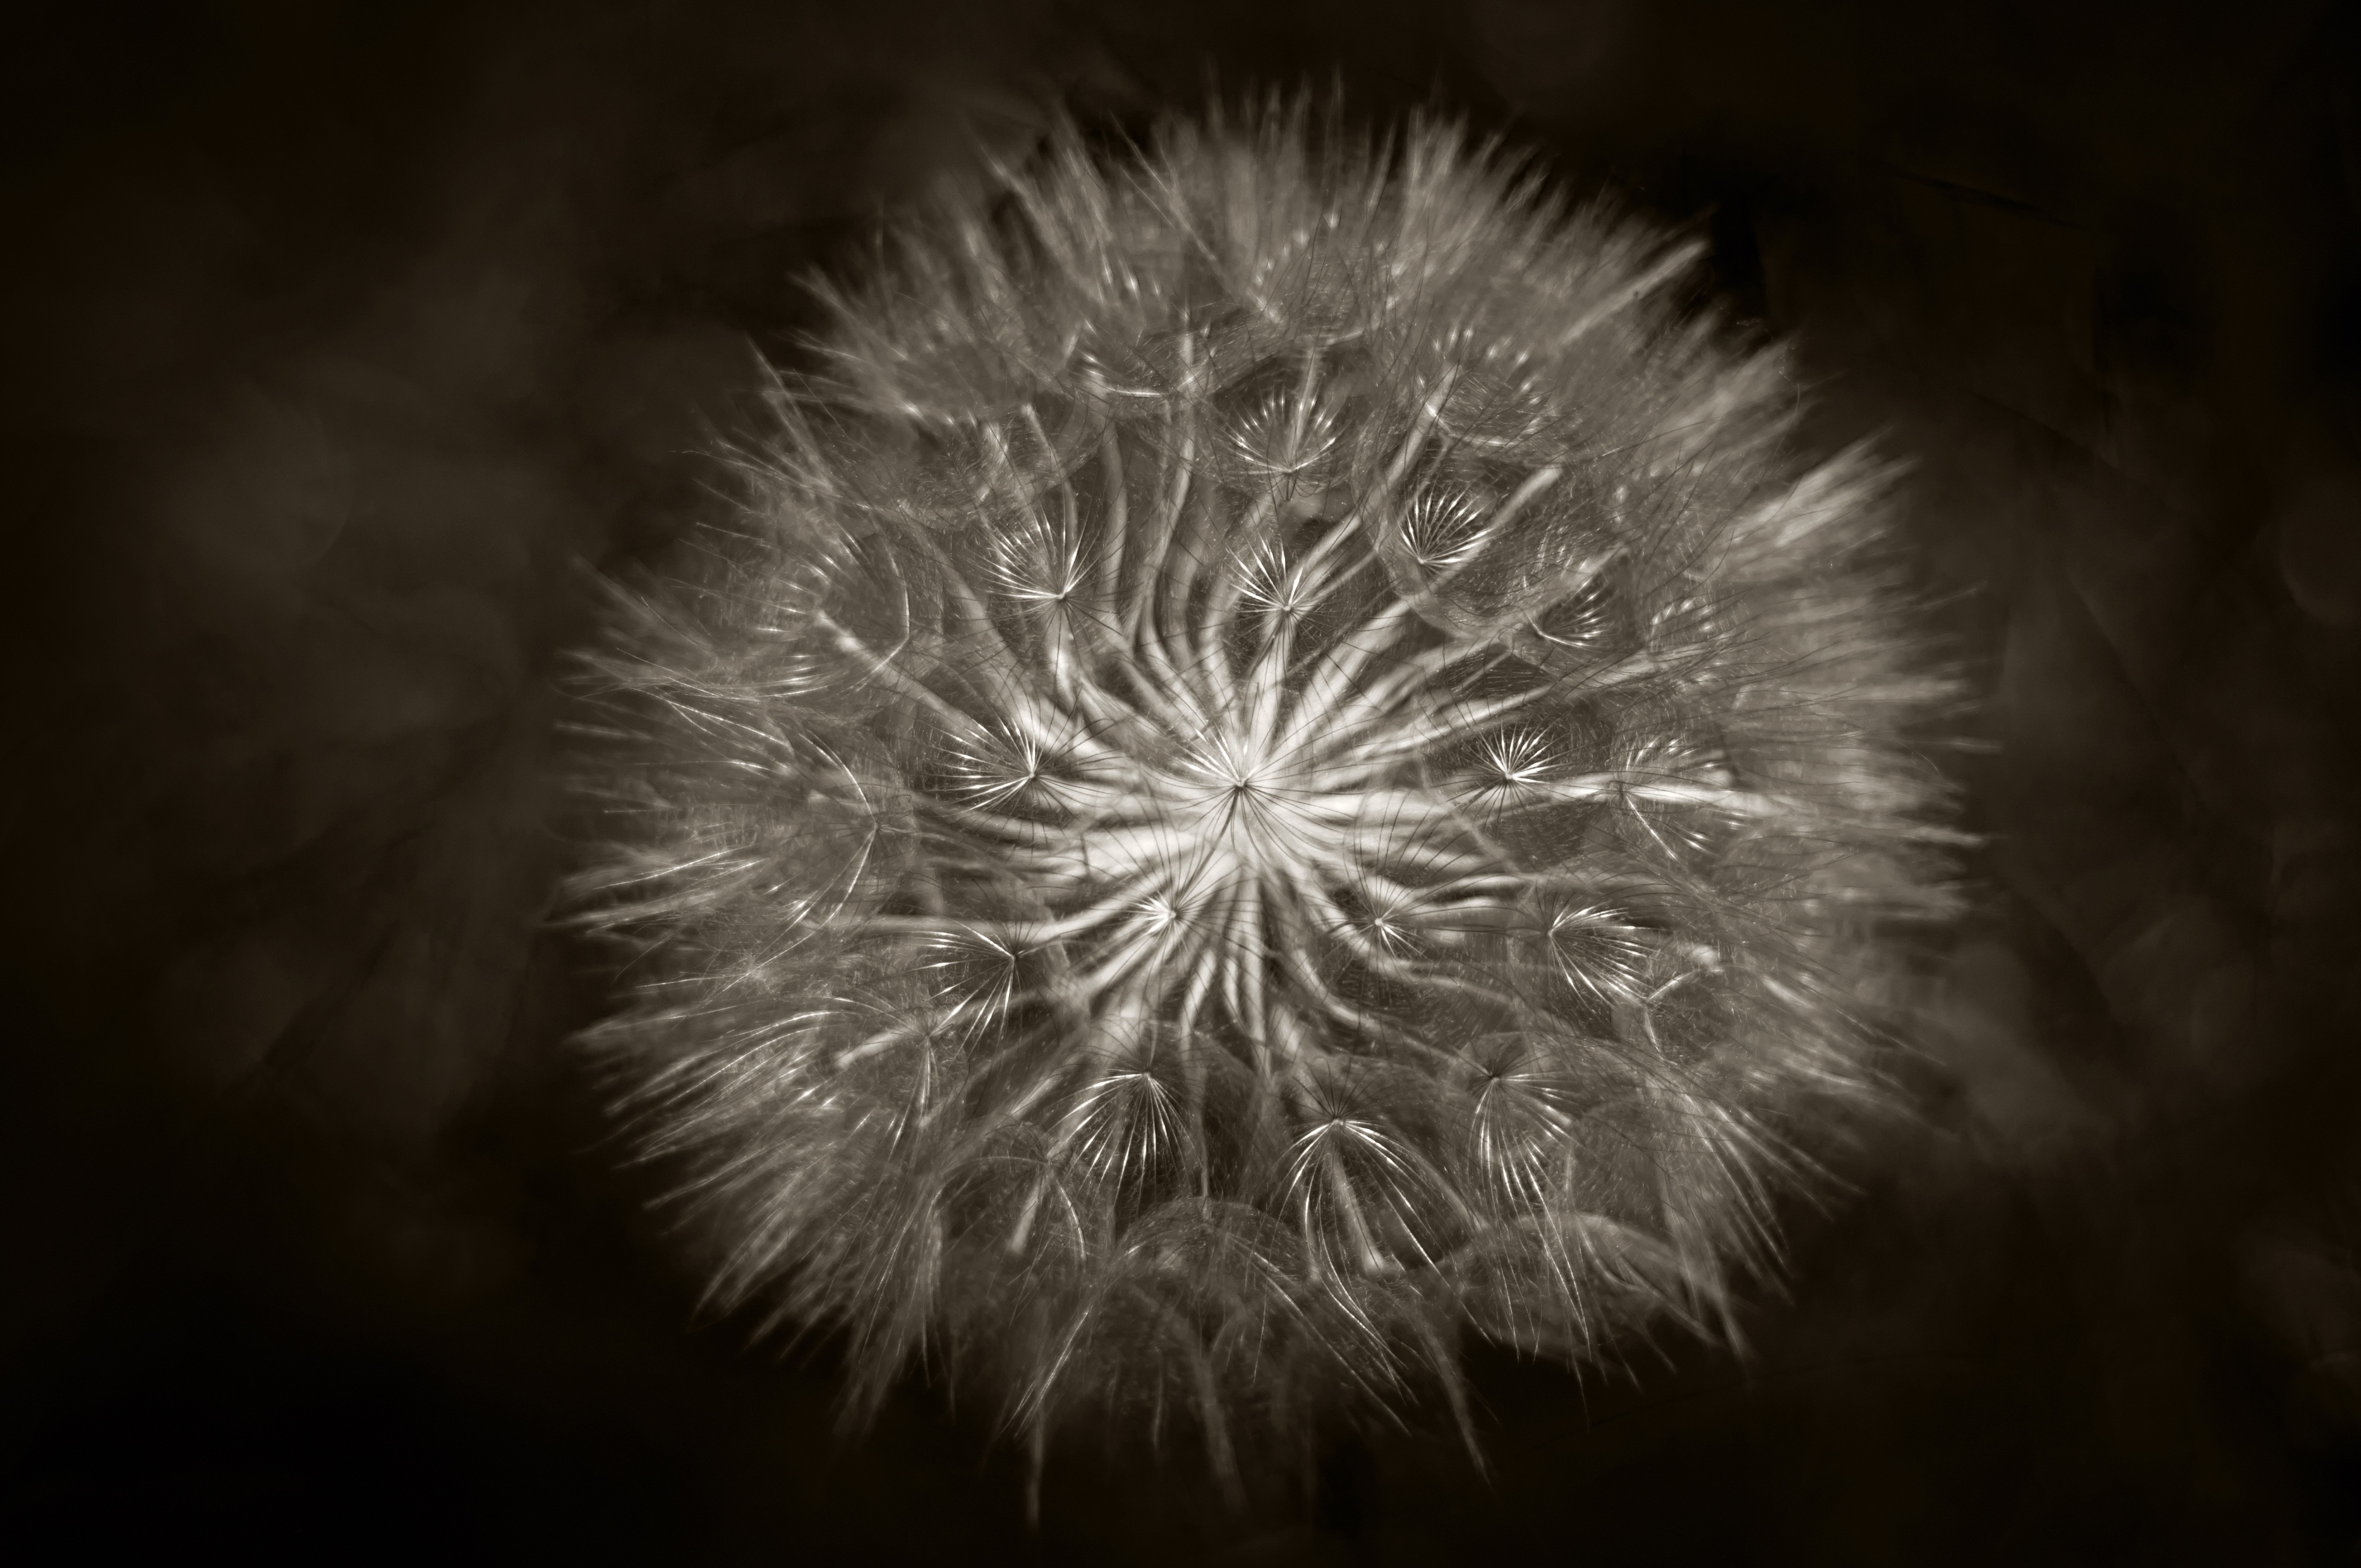
nature, black and white, plant, photography, meadow, dandelion, seed, flower, summer, sparkler, natural, darkness, monochrome, weed, close up, symmetry, macro photography, monochrome photography